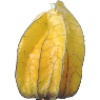
Label: Physalis with Husk 1